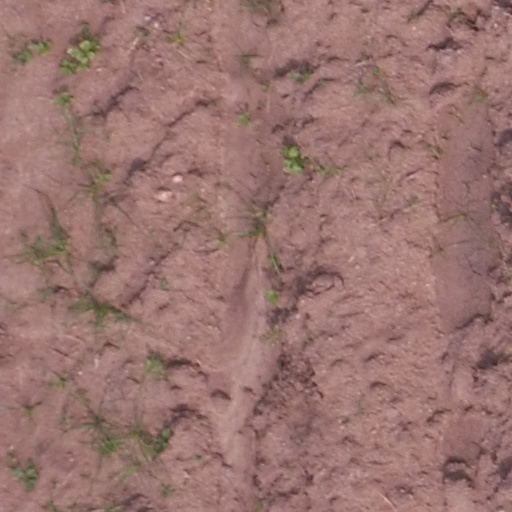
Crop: maize; corn